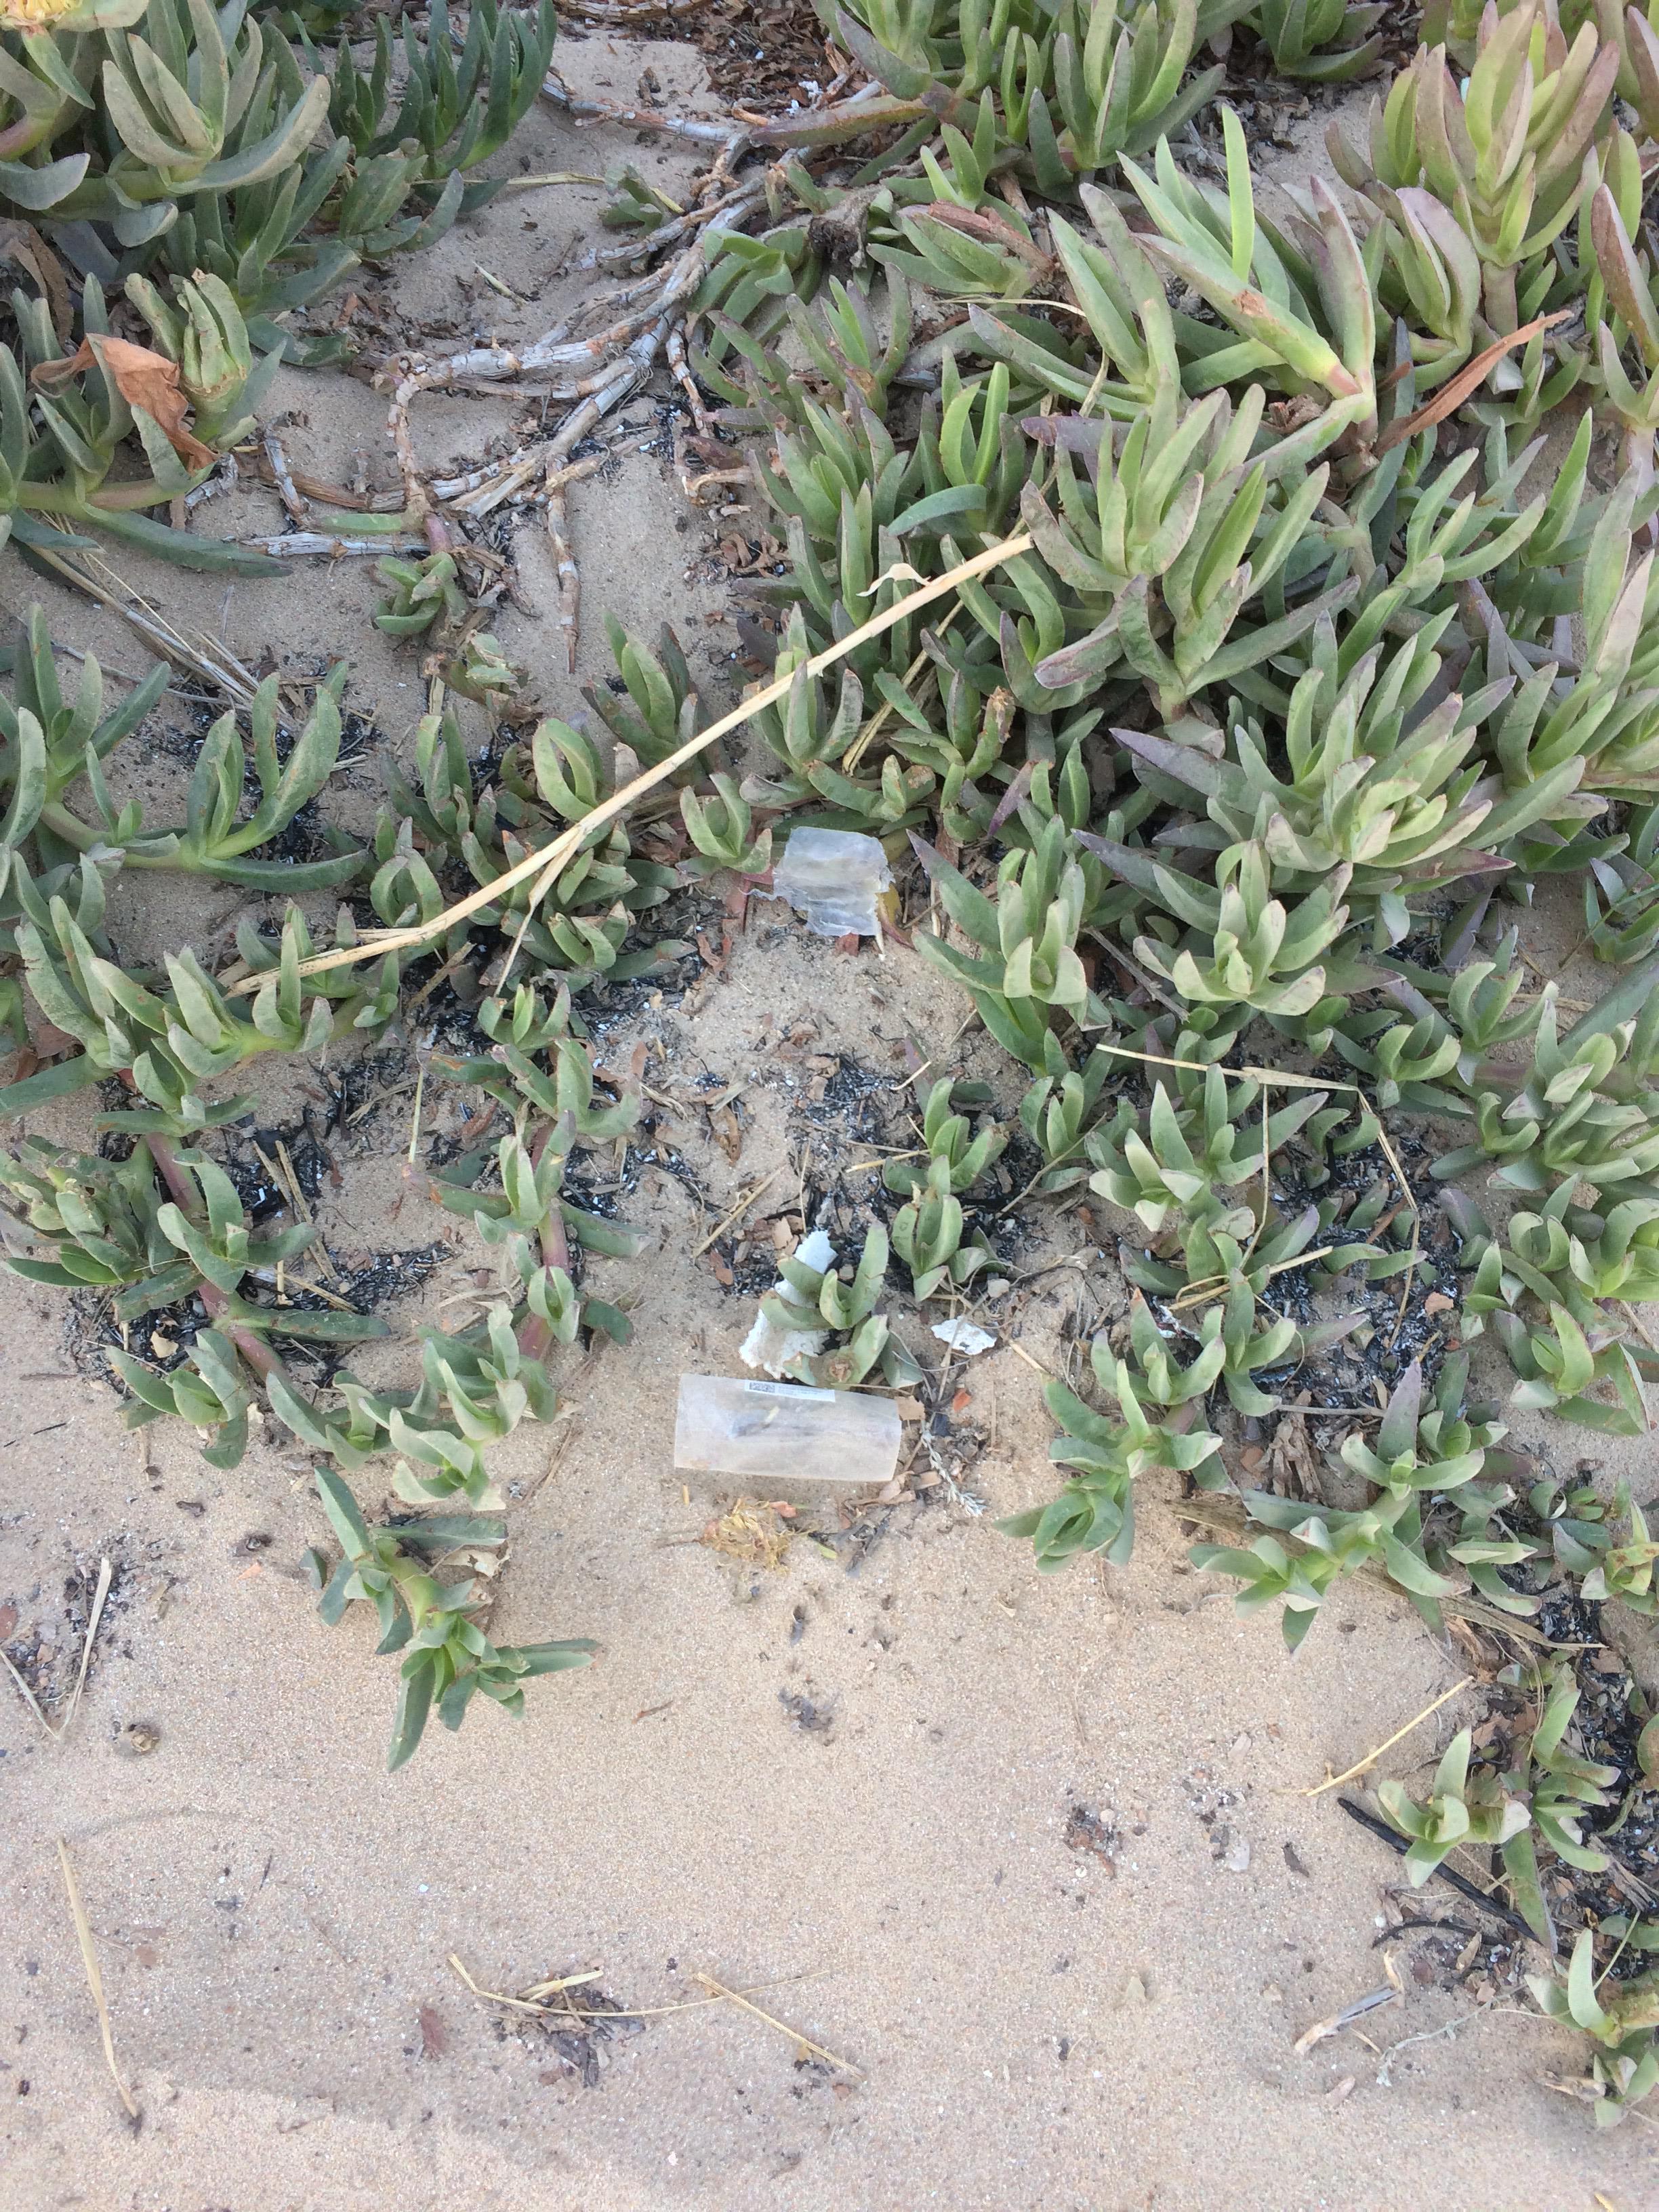
Object: Plastic film (Plastic bag & wrapper)

Object: Plastic film (Plastic bag & wrapper)

Object: Styrofoam piece (Styrofoam piece)

Object: Styrofoam piece (Styrofoam piece)